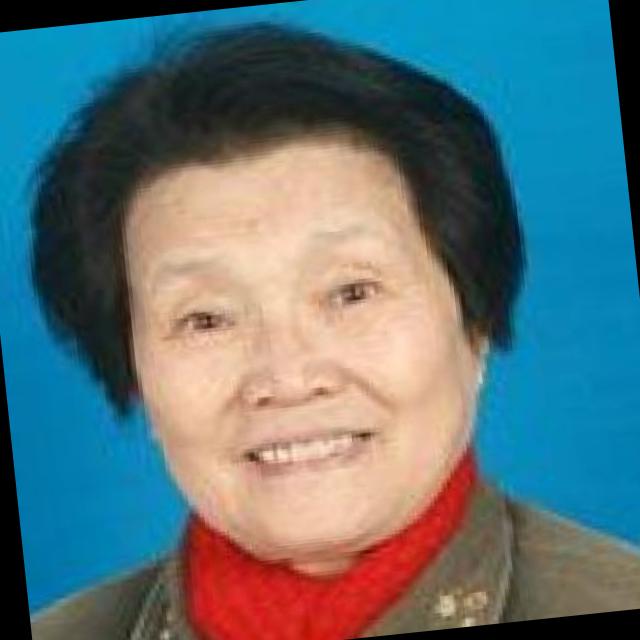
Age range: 65+